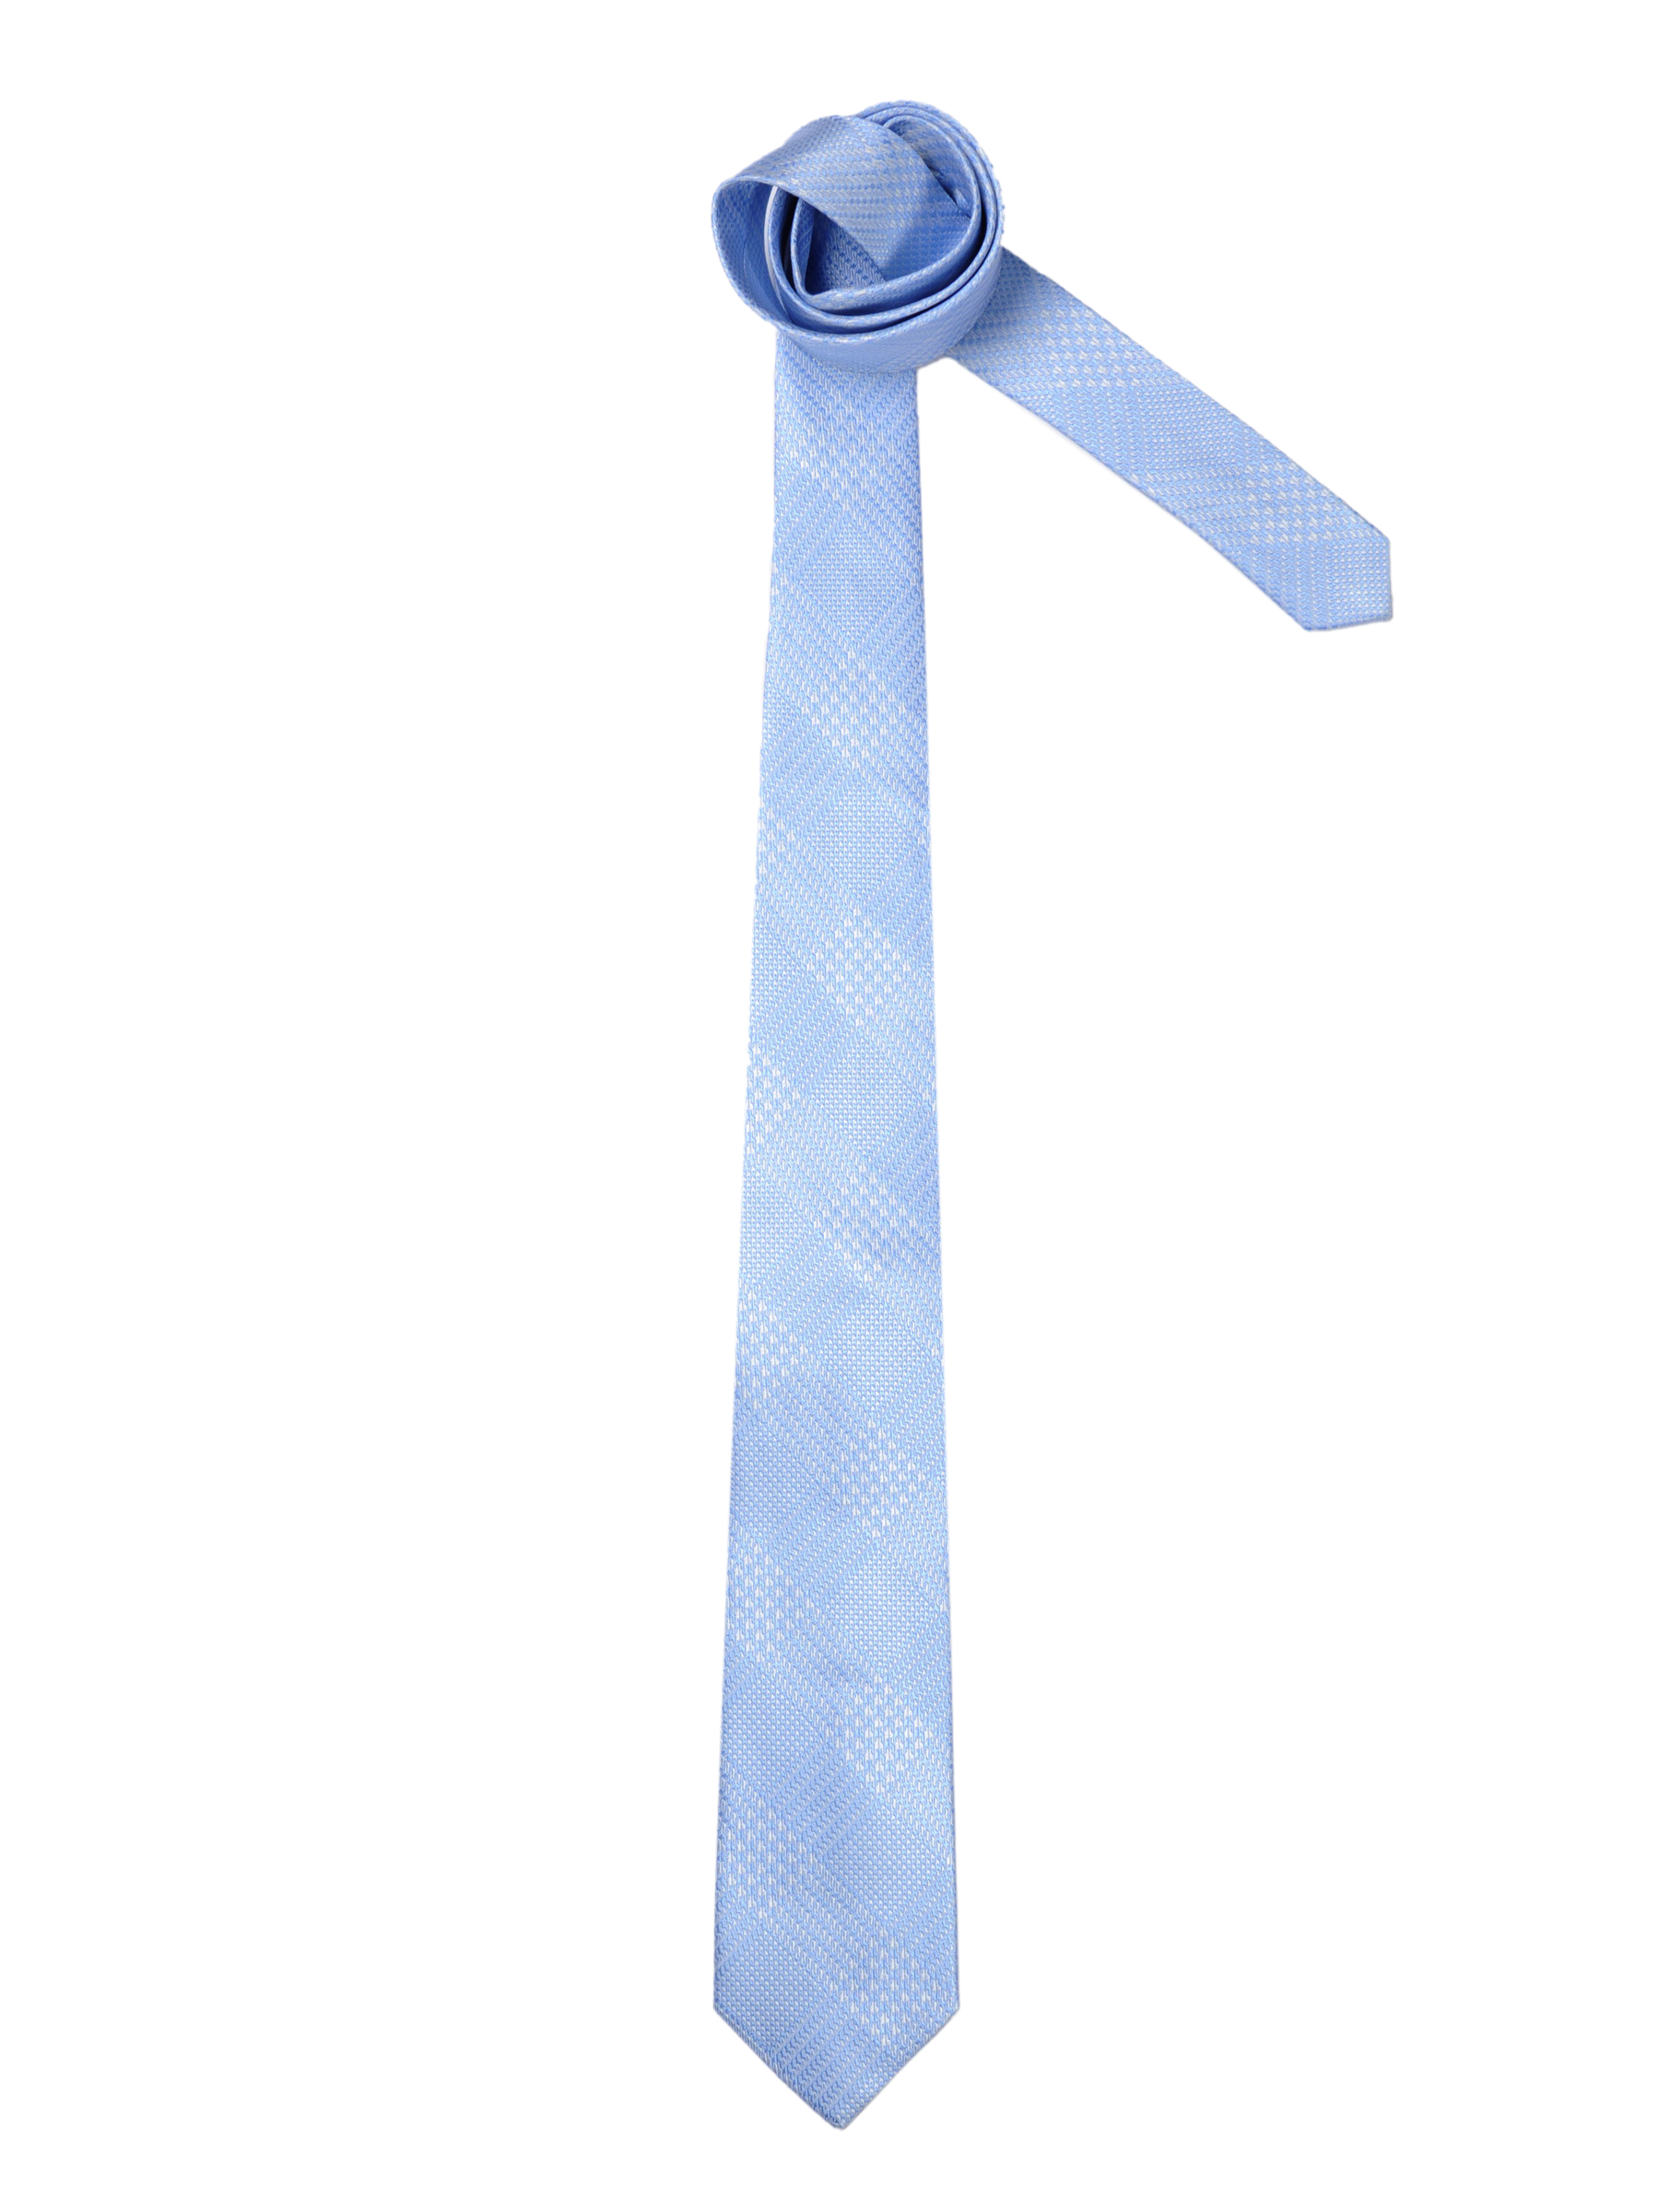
United Colors of Benetton Men Check Blue Tie
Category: Accessories / Ties / Ties
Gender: Men
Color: Blue
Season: Summer 2011
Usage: Formal